Atmosphere of Earth

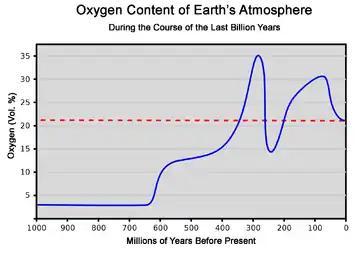
Oxygen content of the atmosphere over the last billion years, showing the Neoproterozoic oxygenation event

Starting at sea level, the temperature decreases with altitude until reaching the stratosphere at around 11 km. Above, the temperature stabilizes over a large vertical distance. Starting above about 20 km, the temperature increases with height, due to heating within the ozone layer caused by the capture of significant ultraviolet radiation from the Sun by the molecular oxygen and ozone gas in this region. A second region of increasing temperature with altitude occurs at very high altitudes, in the aptly-named thermosphere above 90 km.